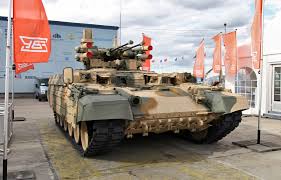
Label: BMP-T15